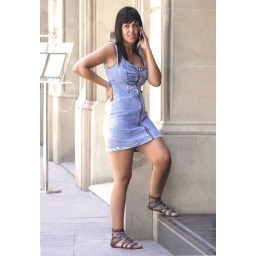
A girl talks on her phone in a street of Barcelona